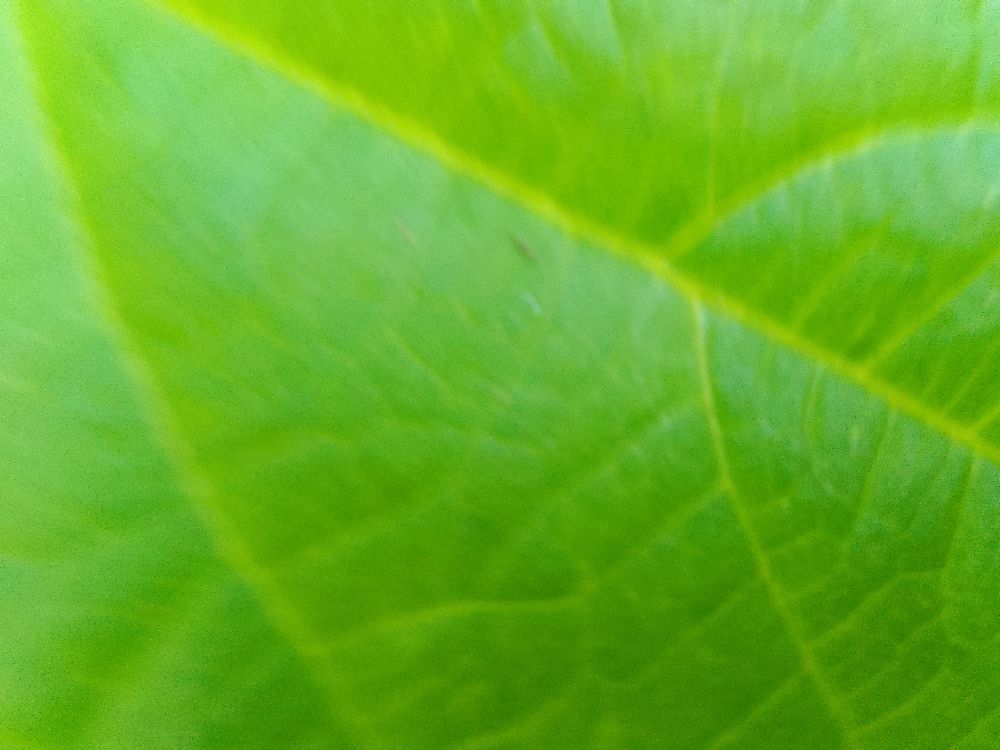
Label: healthy